Cornish cuisine

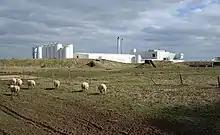
Davidstow Creamery

Cornwall is perhaps best known though for its pasties, a savoury baked dish made from pastry. Today's pasties commonly contain a filling of beef steak, onion, potato and turnip (swede) with salt and white pepper, but there are also other variations, such as the cheese and onion pasty, Steak and stilton, vegetarian, and pork and apple